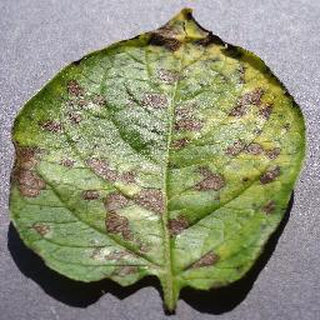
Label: potato_early_blight